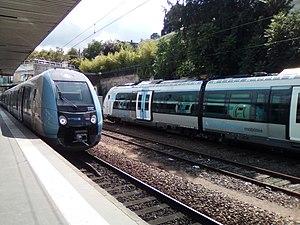
Train PASA à destination de Paris Saint-Lazare
La ligne L du Transilien, plus souvent simplement dénommée ligne L, est une ligne de trains de banlieue qui dessert l'ouest de l'Île-de-France, avec plusieurs embranchements. Elle relie la gare de Paris-Saint-Lazare à celles de Versailles-Rive-Droite, Saint-Nom-la-Bretèche et Cergy-le-Haut.
La gare de Saint-Cloud est une gare ferroviaire française de la ligne de Paris-Saint-Lazare à Versailles-Rive-Droite, située dans la commune de Saint-Cloud dans le département des Hauts-de-Seine en région Île-de-France. Elle est à l'origine de la ligne de Saint-Cloud à Saint-Nom-la-Bretèche - Forêt-de-Marly.